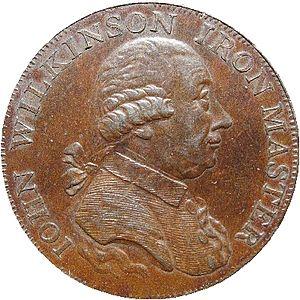
Matthew Boulton était un industriel britannique et un associé de l'ingénieur écossais James Watt. Dans le dernier quart du XVIIIᵉ siècle, ils installèrent des centaines de machines à vapeur Boulton & Watt dont les performances rendirent possible la mécanisation de l'industrie. Boulton appliqua des techniques modernes à la frappe des pièces de monnaie et réalisa des millions de pièces pour le Royaume-Uni et d'autres pays.